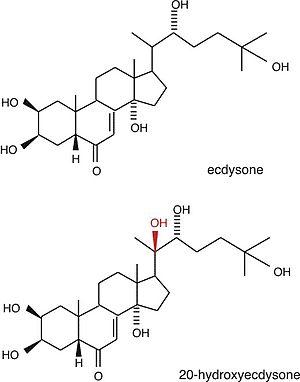
L'ecdysone est une hormone stéroïde intervenant notamment dans le processus de la mue des arthropodes et dans le contrôle de leur reproduction : elle a été isolée comme hormone de mue en 1954 par Butenandt et Karlson, sous le nom d'α-ecdysone et sa structure stéroïde a été élucidée en 1965 par Huber et Hoppe.